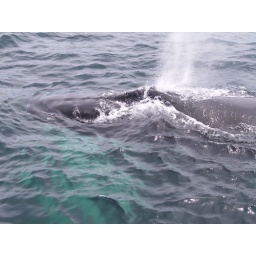
Closeup of the blow.. the water was really clear so you can see the body a bit under the water.